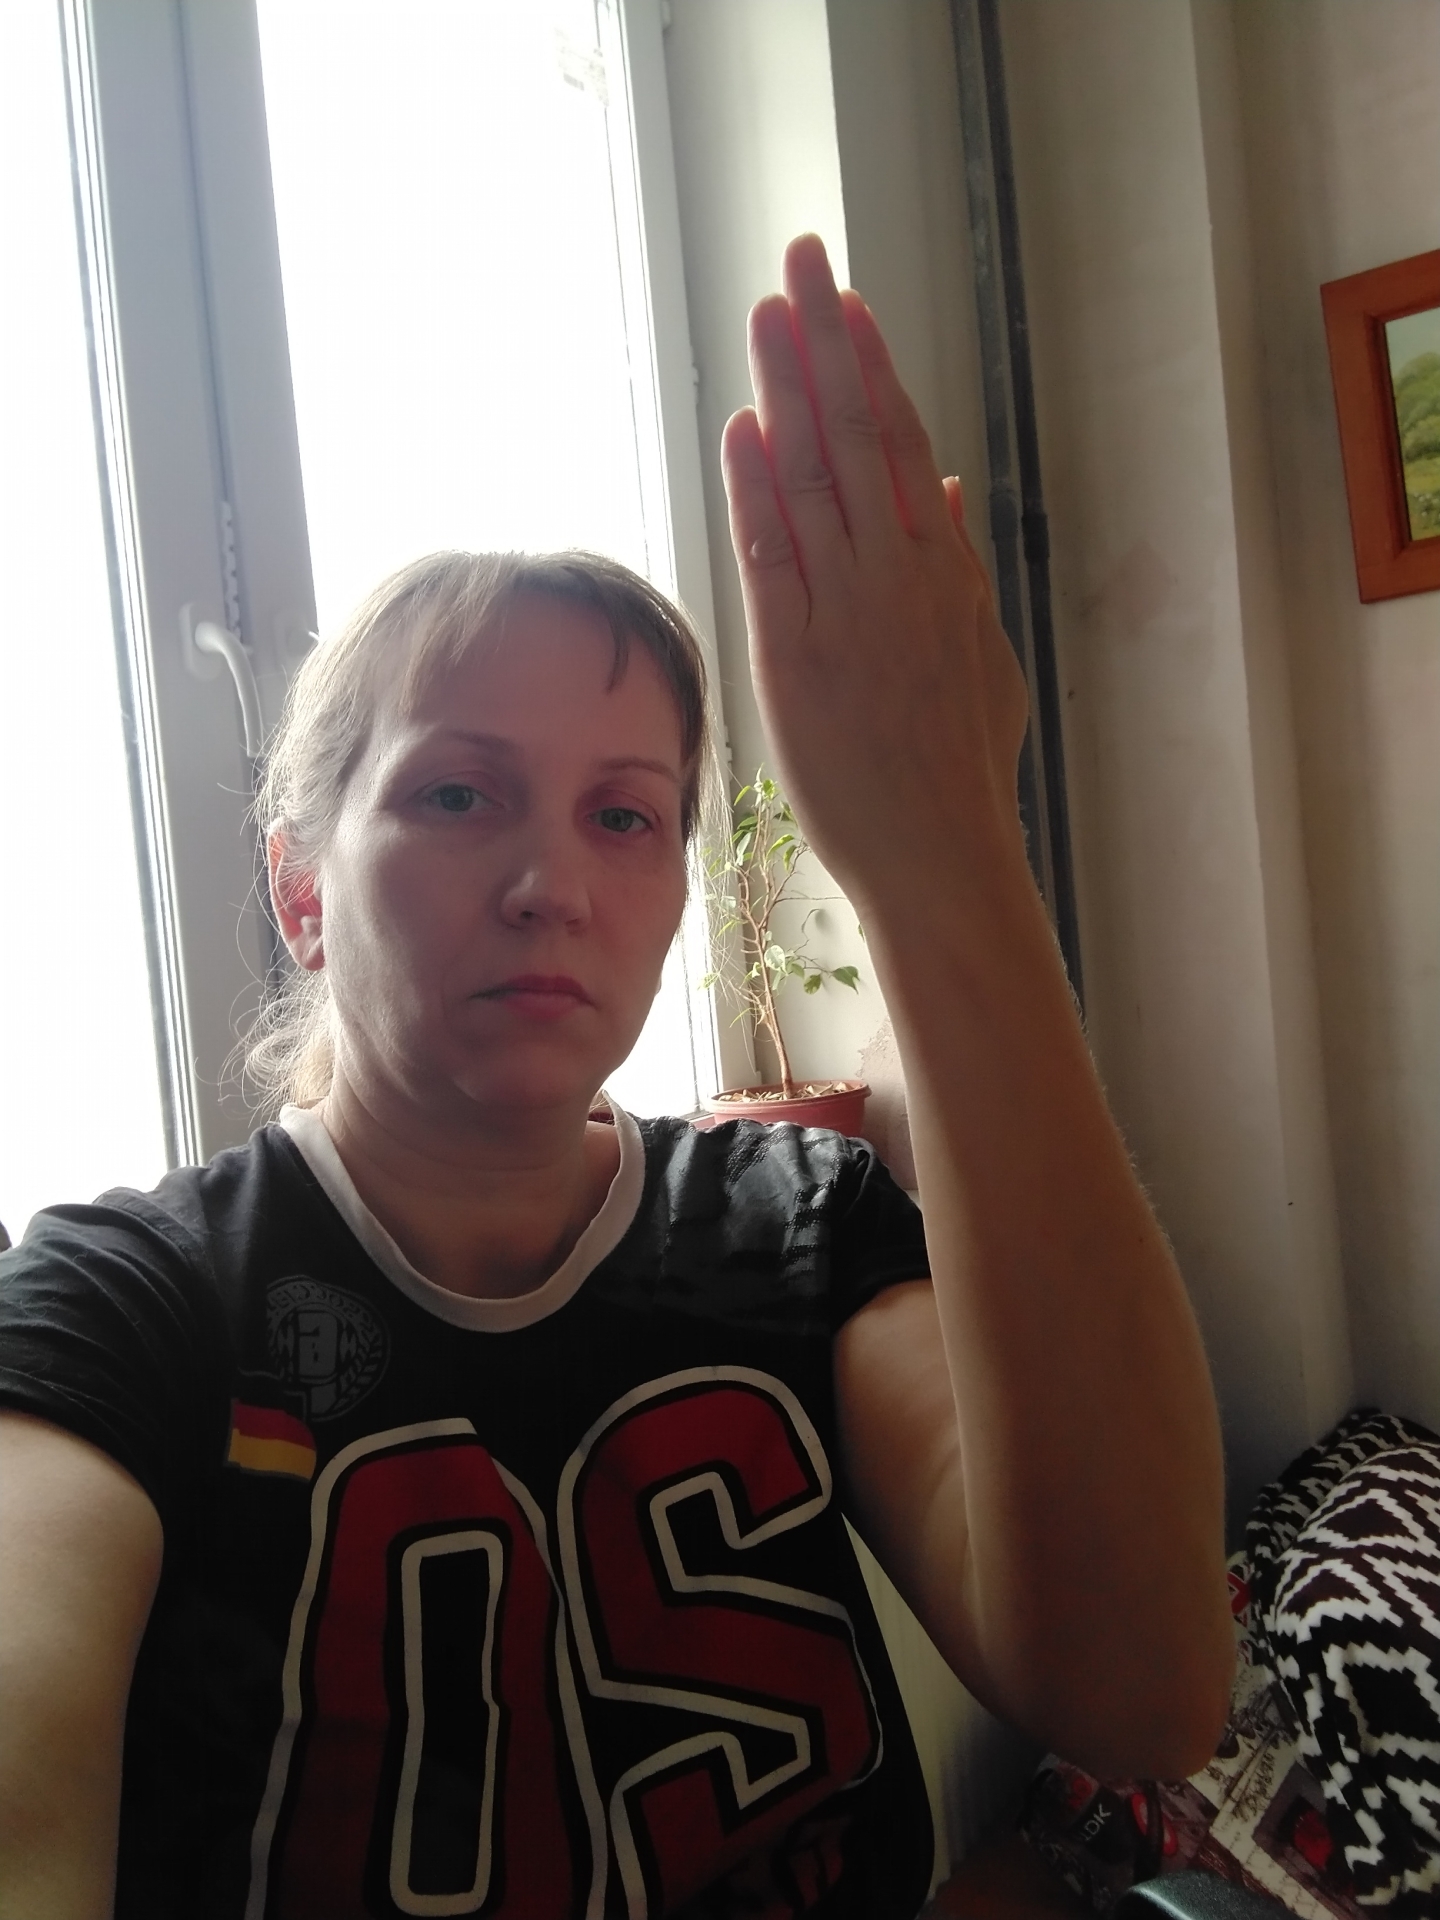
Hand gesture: stop_inverted